2 Line (Sound Transit)

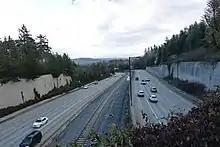
Mercer Island track partially installed in the I-90 median, December 2018

In July, the Bellevue City Council voted 4–3 to reject Sound Transit's six proposed South Bellevue options, in favor of its preferred alternative ("B7") using the Eastside Rail Corridor. The Sound Transit Board voted to continue studying the 112th Avenue alignment and identified the corridor as its preferred route ("B2M"), drawing criticism from Bellevue mayor Don Davidson, who spoke before the board. The city council responded by approving $670,000 in funds towards study into the B7 alternative to provide an even comparison to Sound Transit's proposed 112th Avenue alignment. The three councilmembers who voted against the study called it a hypocritical move, in the face of financial conservation during the Great Recession, and feared that it would extend the planning period by several years. Sound Transit released its supplemental draft environmental impact statement in November, finding that the B7 alternative would be costlier to construct and require more wetland mitigation and displace more businesses. A public hearing on the document later that month in Bellevue was filled by supporters of the B7 alternative, who outnumbered those arguing in favor of B2M. The delays in deciding the Bellevue route moved the projected opening date for East Link from 2021 to 2022 for an at-grade alignment and 2023 for a tunneled line. A group of fourteen business executives representing Boeing, Microsoft, T-Mobile USA, and Symetra, among others, sent a letter to the Bellevue city council in May requesting it to cooperate with Sound Transit and expedite the planning process.